Museum of Arts and Sciences (Macon, Georgia)

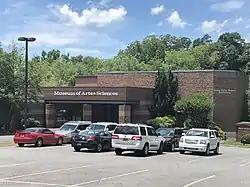
Main Entrance in June 2019

The Museum of Arts and Sciences in Macon is a community museum in the U.S. state of Georgia. The facility includes four galleries with frequently changing exhibitions, the Discovery House with hands-on activities, live animal habitats, the Mark Smith Planetarium, nature trail, garden, store, auditorium, and classrooms. New exhibitions on fine arts, science topics, and the humanities are presented for periods of four to six months. The museum is open to the public daily and offers programs to schools and groups. The museum is a member of the American Alliance of Museums as of July 2019.